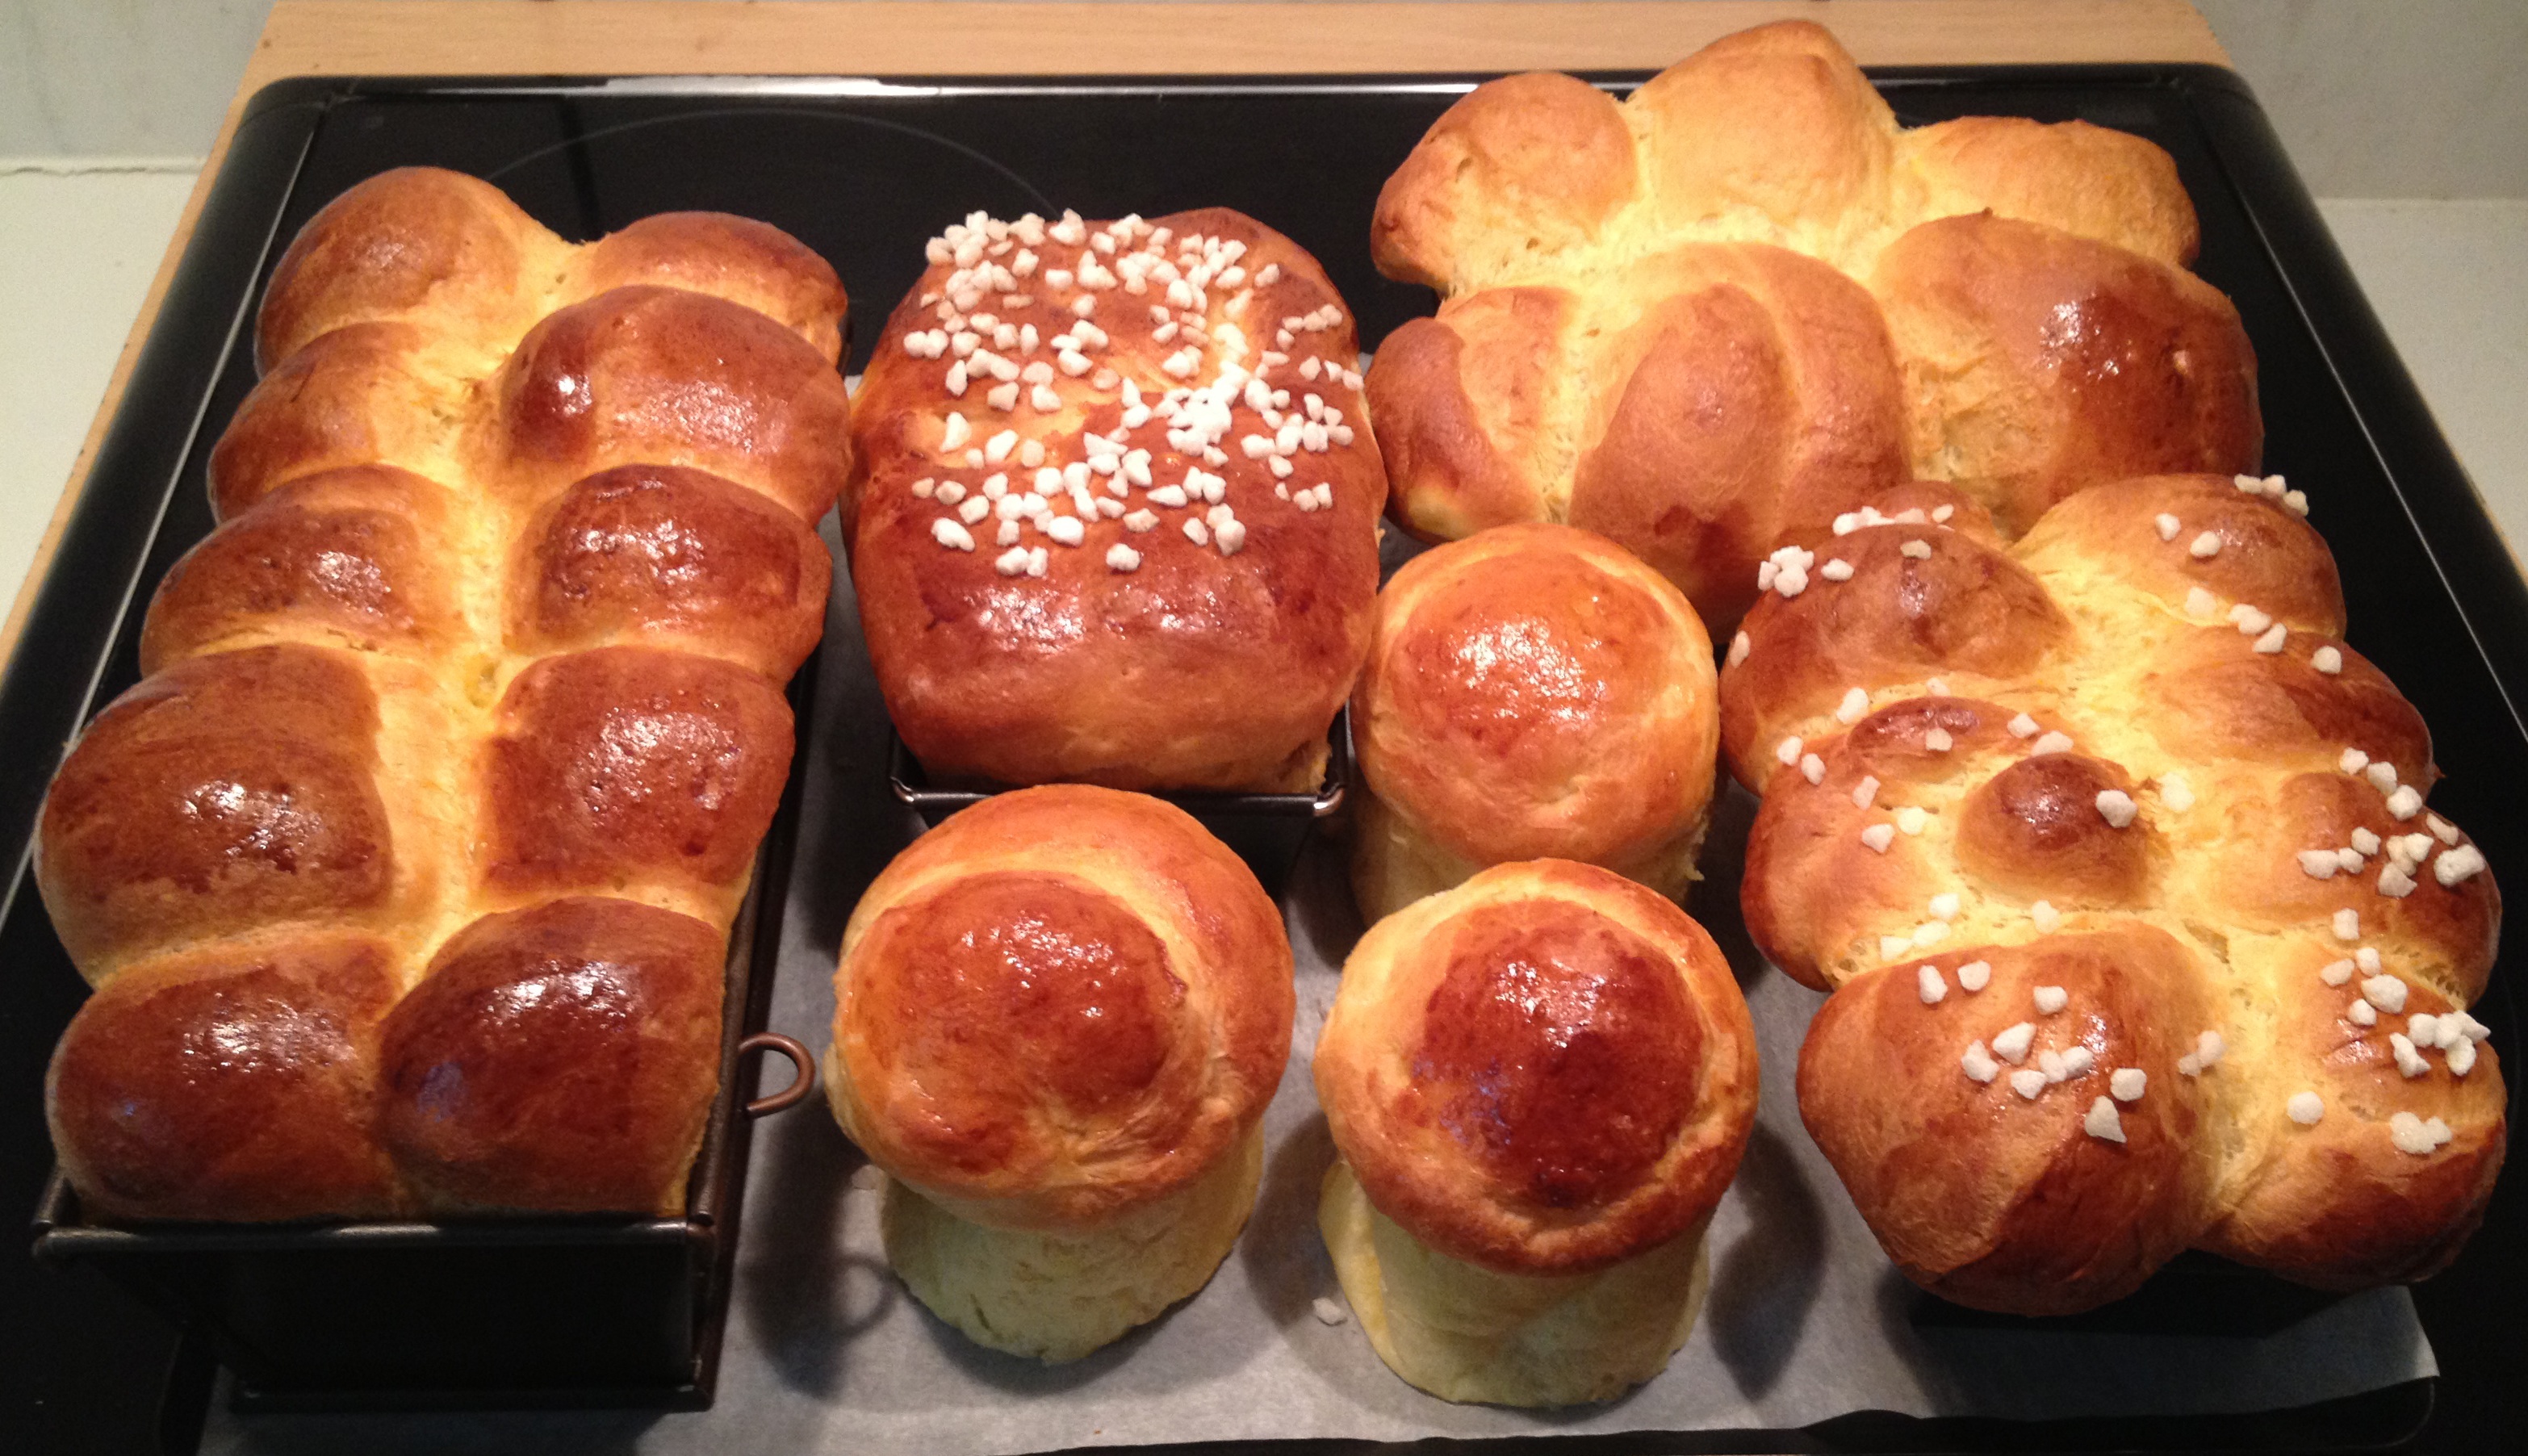
meal, food, breakfast, baking, dessert, cuisine, bread, pastry, sugar, head, patisserie, baked goods, challah, anpan, bread roll, danish pastry, nanterre brioches, brioche, p czki, tsoureki, viennoiserie, pigs in blankets, pan de muerto